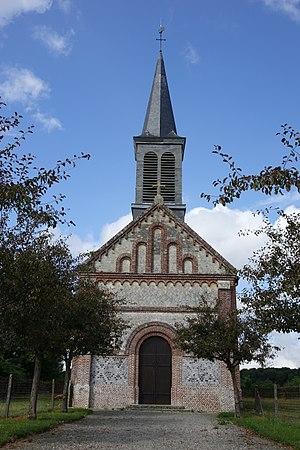
Église de Ventes-Saint-Rémy, Seine-Maritime, France
Ventes-Saint-Rémy est une commune française, située dans le département de la Seine-Maritime en Normandie.